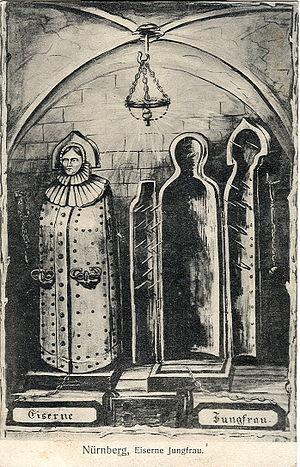
Une vierge de fer, également appelée vierge de Nuremberg, est un instrument de torture ayant la forme d'un sarcophage en fer ou en bois, garni en plusieurs endroits de longues pointes métalliques qui transpercent lentement la victime placée à l'intérieur lorsque son couvercle se referme.